Heckler & Koch MP5

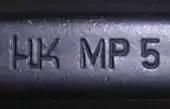
HK MP5 markings on the firearm

The primary version of the MP5 family is the "MP5A2", which is a selective fire delayed blowback-operated 9×19mm Parabellum weapon. It fires from a closed bolt (bolt forward) position.